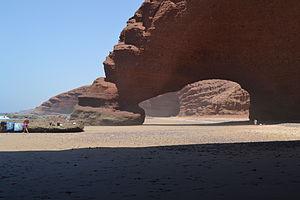
Mirleft est une commune rurale marocaine de la province de Sidi Ifni, dans la région administrative de Guelmim-Oued Noun. Elle a pour chef-lieu un village amazigh du même nom.